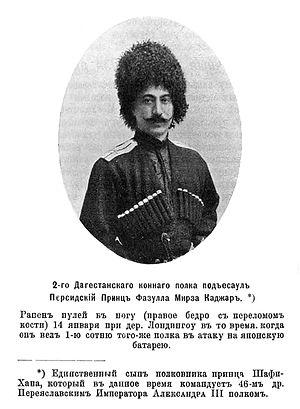
La Division indigène de cavalerie caucasienne ou Division sauvage est une unité de cavalerie de l'armée impériale russe qui a existé de 1914 à 1918 pendant la Première Guerre mondiale. Considérée comme une unité d'élite, elle était formée de volontaires issus des peuples musulmans de la vice-royauté du Caucase russe. Elle est dissoute après la révolution d'Octobre 1917. Certains de ses membres passent au service de l'Empire ottoman dans le cadre de l'armée islamique du Caucase ou intègrent les Armées blanches pendant la guerre civile russe. Le nom de « Division sauvage » a parfois été donné à d'autres groupes armés, pendant la guerre civile russe et plus tard la guerre civile ukrainienne de 2014.
Feyzulla Mirza Govanli-Kadjar est un prince iranien, soldat de l'armée du tsar et de l'armée de la République démocratique d'Azerbaïdjan, général de brigade, héritier de la dynastie Kadjar.